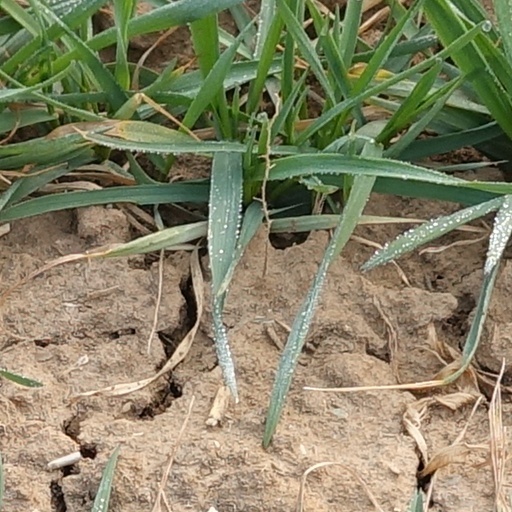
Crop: wheat